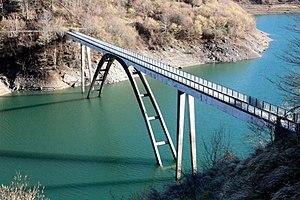
Le Ponte Morandi est un pont qui franchit le lac de Vagli, dans la commune de Vagli Sotto.